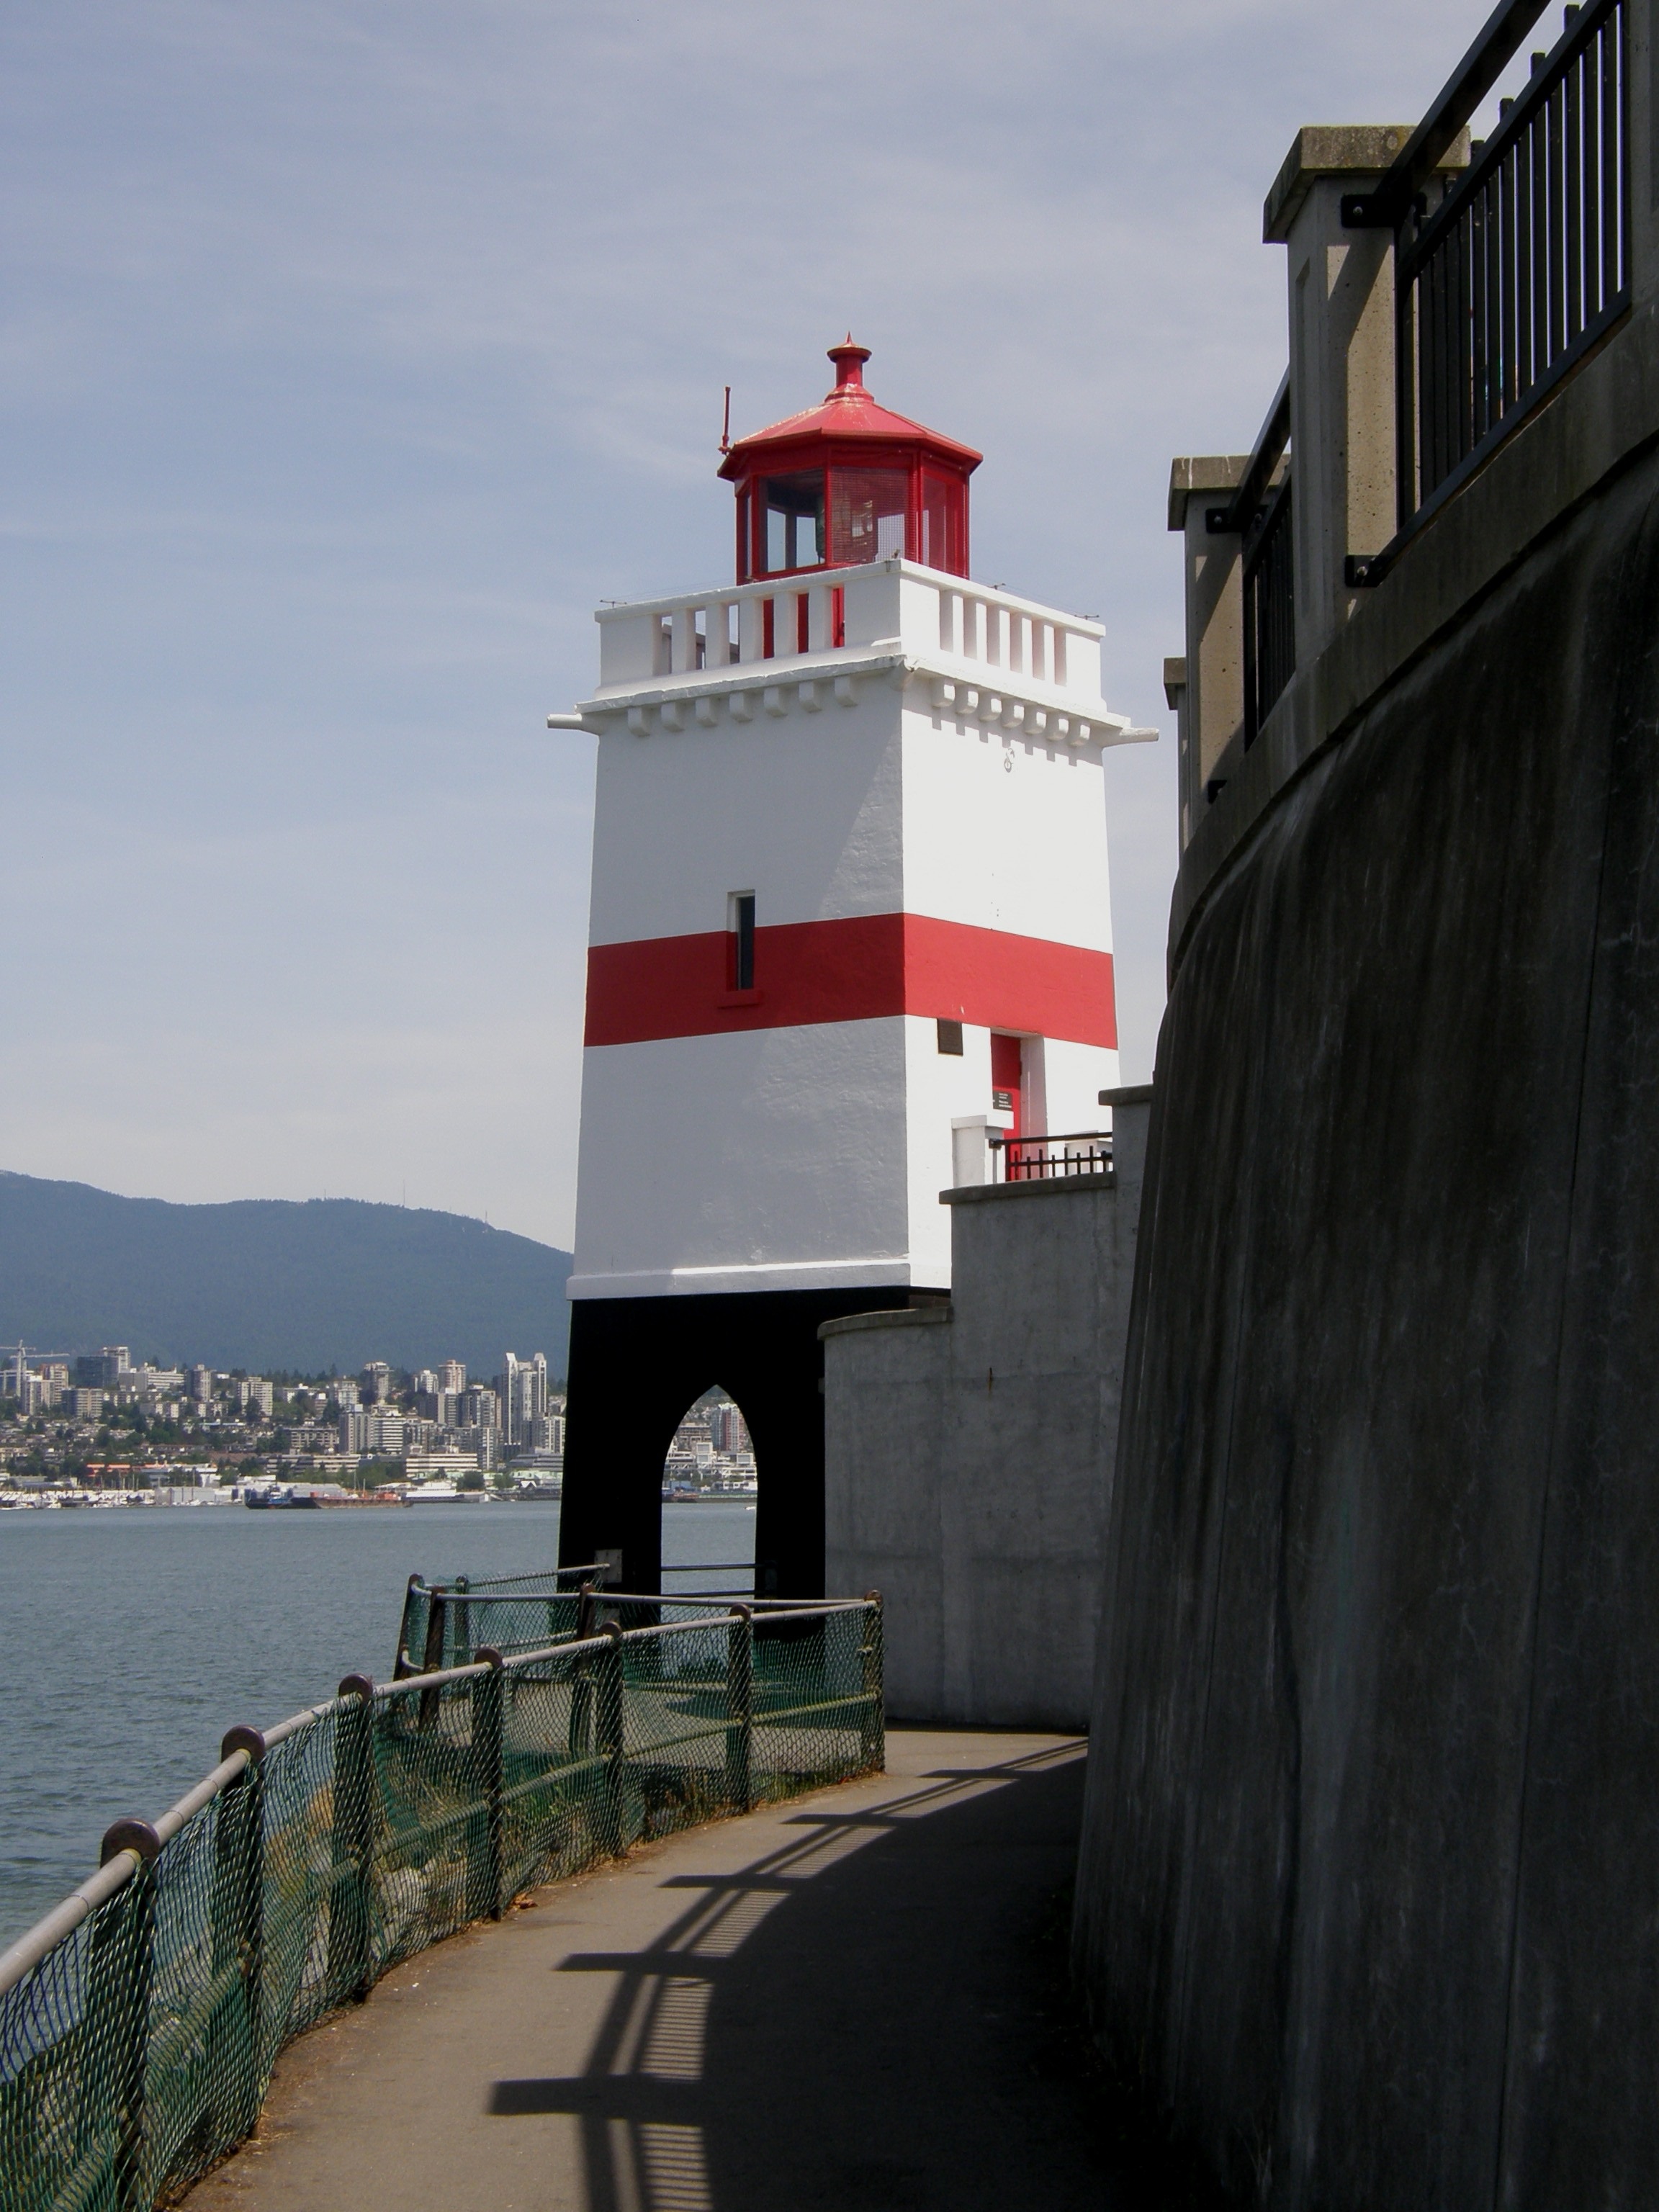
sea, coast, ocean, lighthouse, pier, walkway, tower, seawall, landmark, waterway, fortress